Rolls-Royce BR700

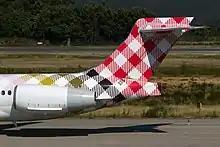
A BR715 engine on a Boeing 717 of Volotea

The BR710 is a twin shaft turbofan, and entered service on the Gulfstream V in 1997 and the Bombardier Global Express in 1998. This version has also been selected to power the Gulfstream G550.